Escherichia virus CC31

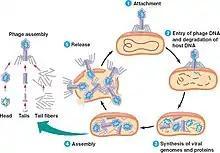
Insertion and replication of viral genome in bacterium by "Tevenvirinae"

In order for viral genomic replication to occur, "CC31" needs to enter the host, "Escherichia" "coli". Due to the lack of an outer envelope, the virion must find an alternate way to enter its host. It does this by penetrating the membrane of the bacterium with its tail region. First, the long tail fibers ejecting from the top of the base plate attach to the cell membrane of the bacterium. The small tail fibers underneath base plate then attach to the membrane, initiating a conformational change of the base plate to a six-point star from the previous hexagon conformation. This forces the sheath to undergo a conformational change to contract and effectively stretching the membrane. While this is occurring, the rigid tube underneath the sheath remains stagnant to push against the membrane. Digestion of the inner membrane occurs with the assistance of the tail's lysozymes. As this continues, the inner tube breaks through the membrane and allows the viral DNA to flow into the cytoplasm of the bacterium.